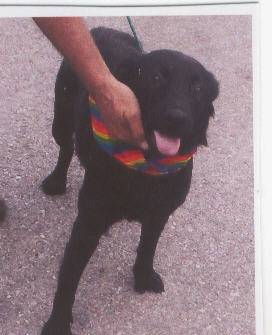
Label: dog